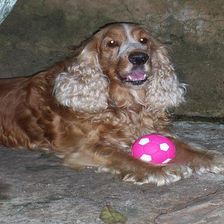
Species: dog
Breed: english cocker spaniel